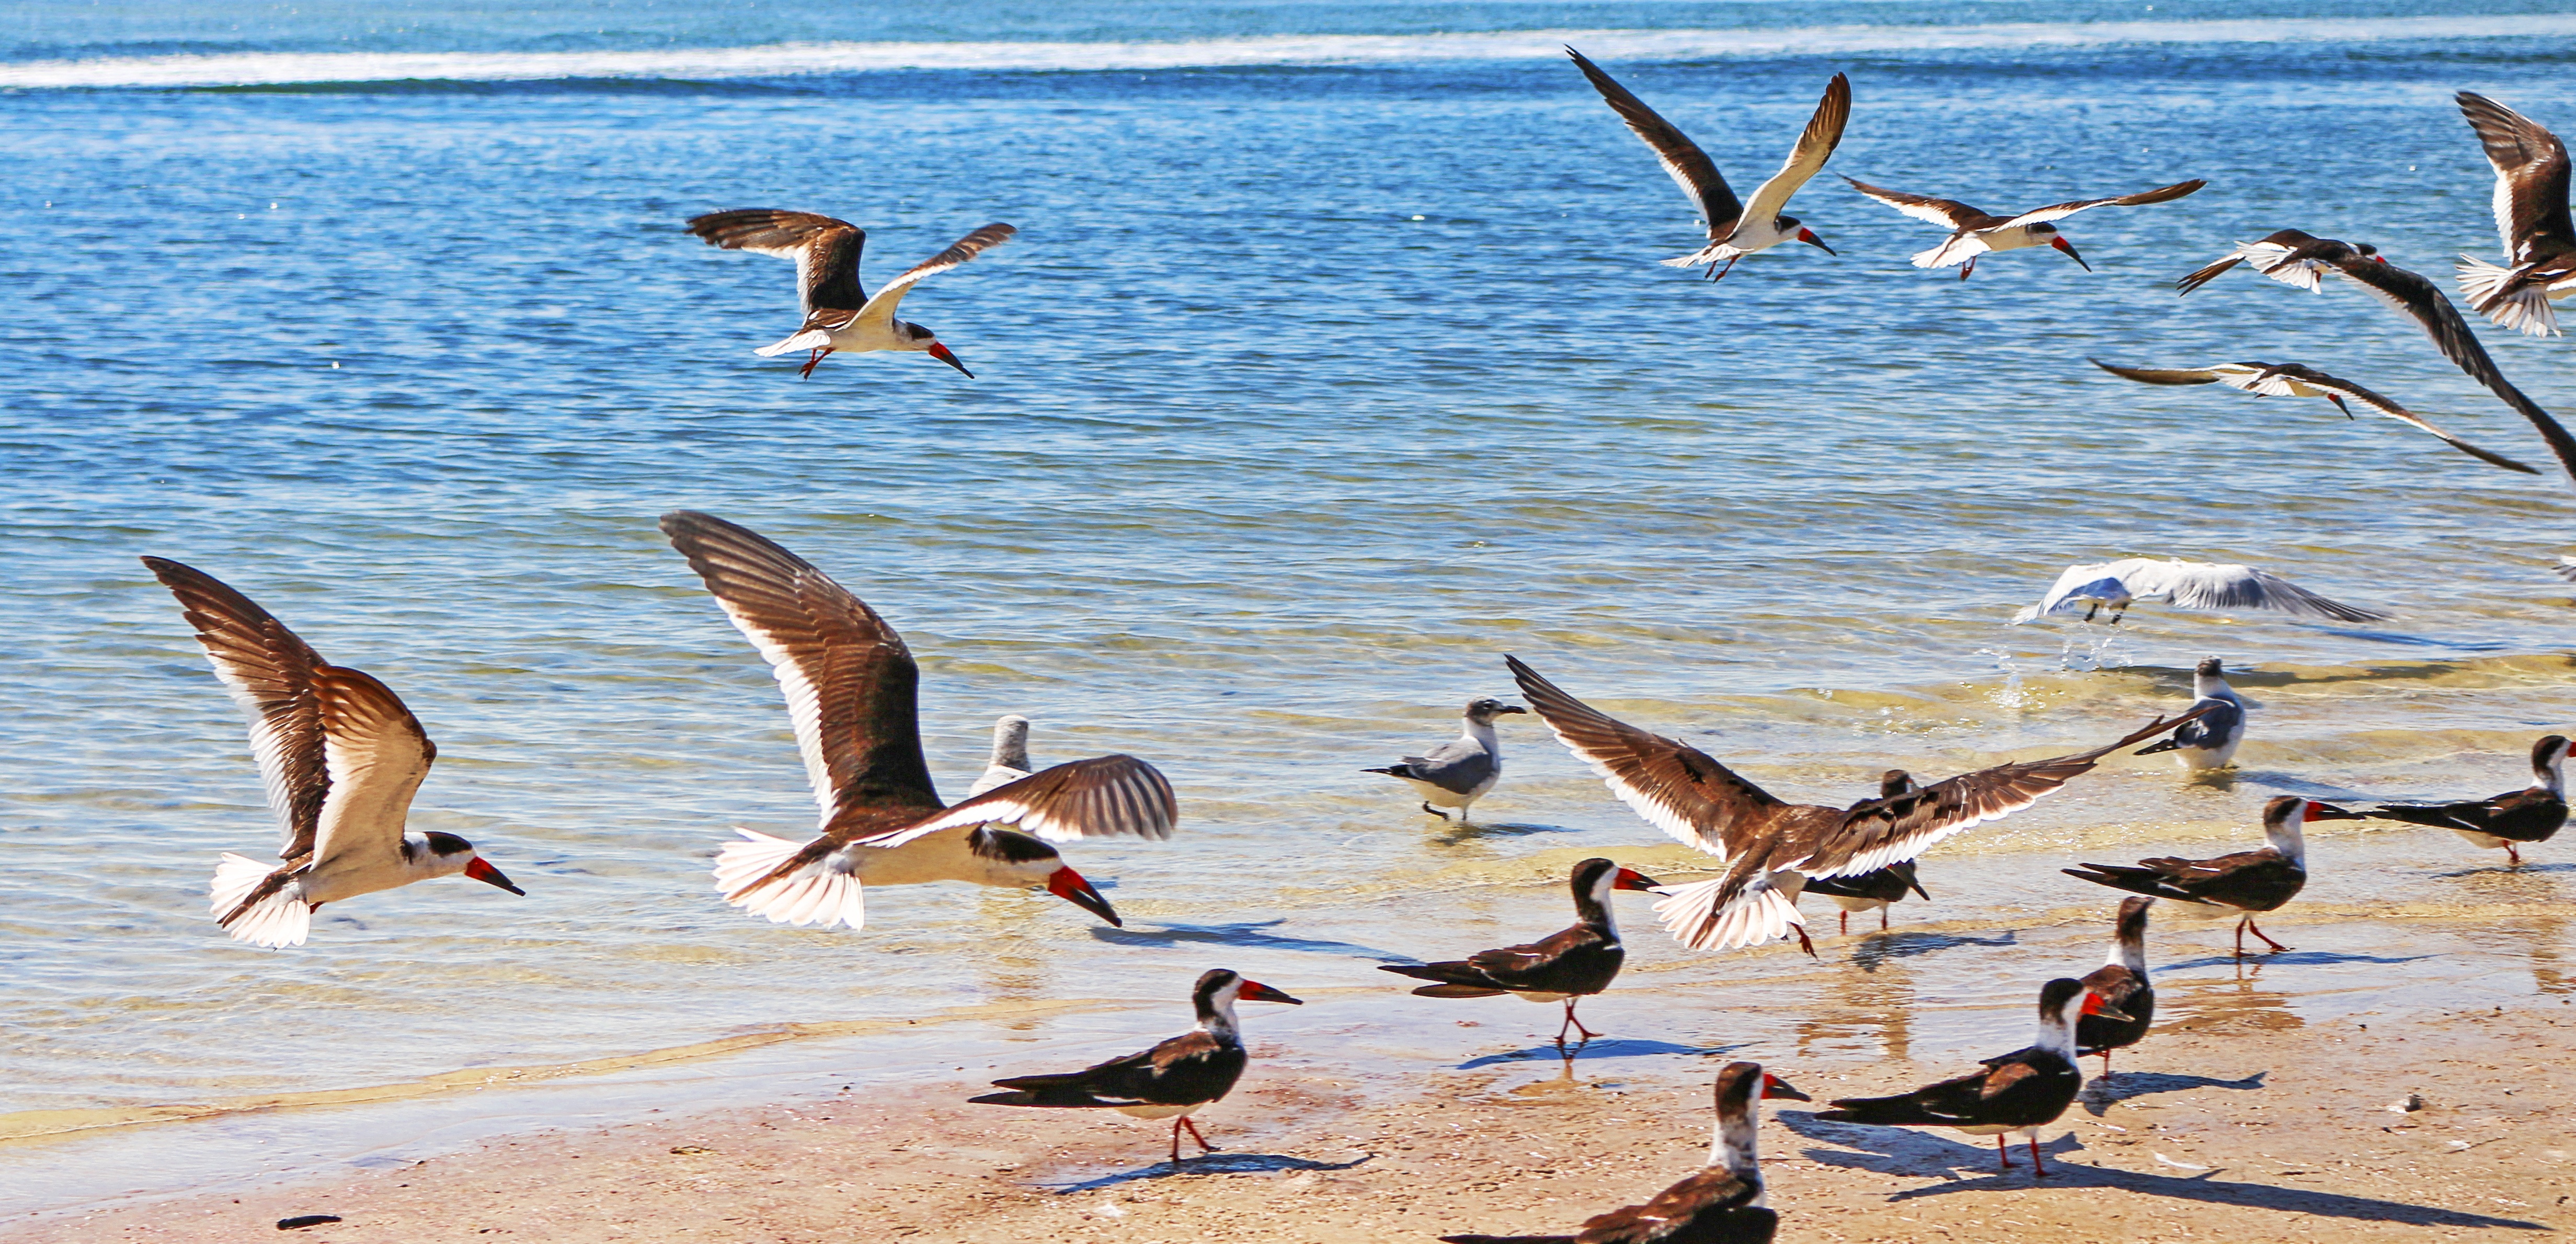
beach, sea, coast, sand, bird, pelican, seabird, flying, wildlife, fauna, sea bird, seagulls, vertebrate, costa, shorebird, bird migration, shore beach, animal migration, american black skimmer, peak scissors